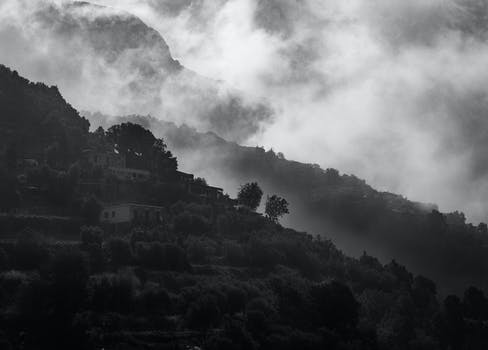
Label: No Watermark